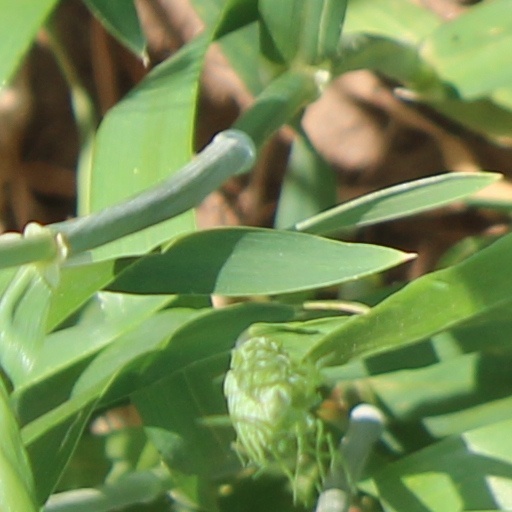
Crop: wheat